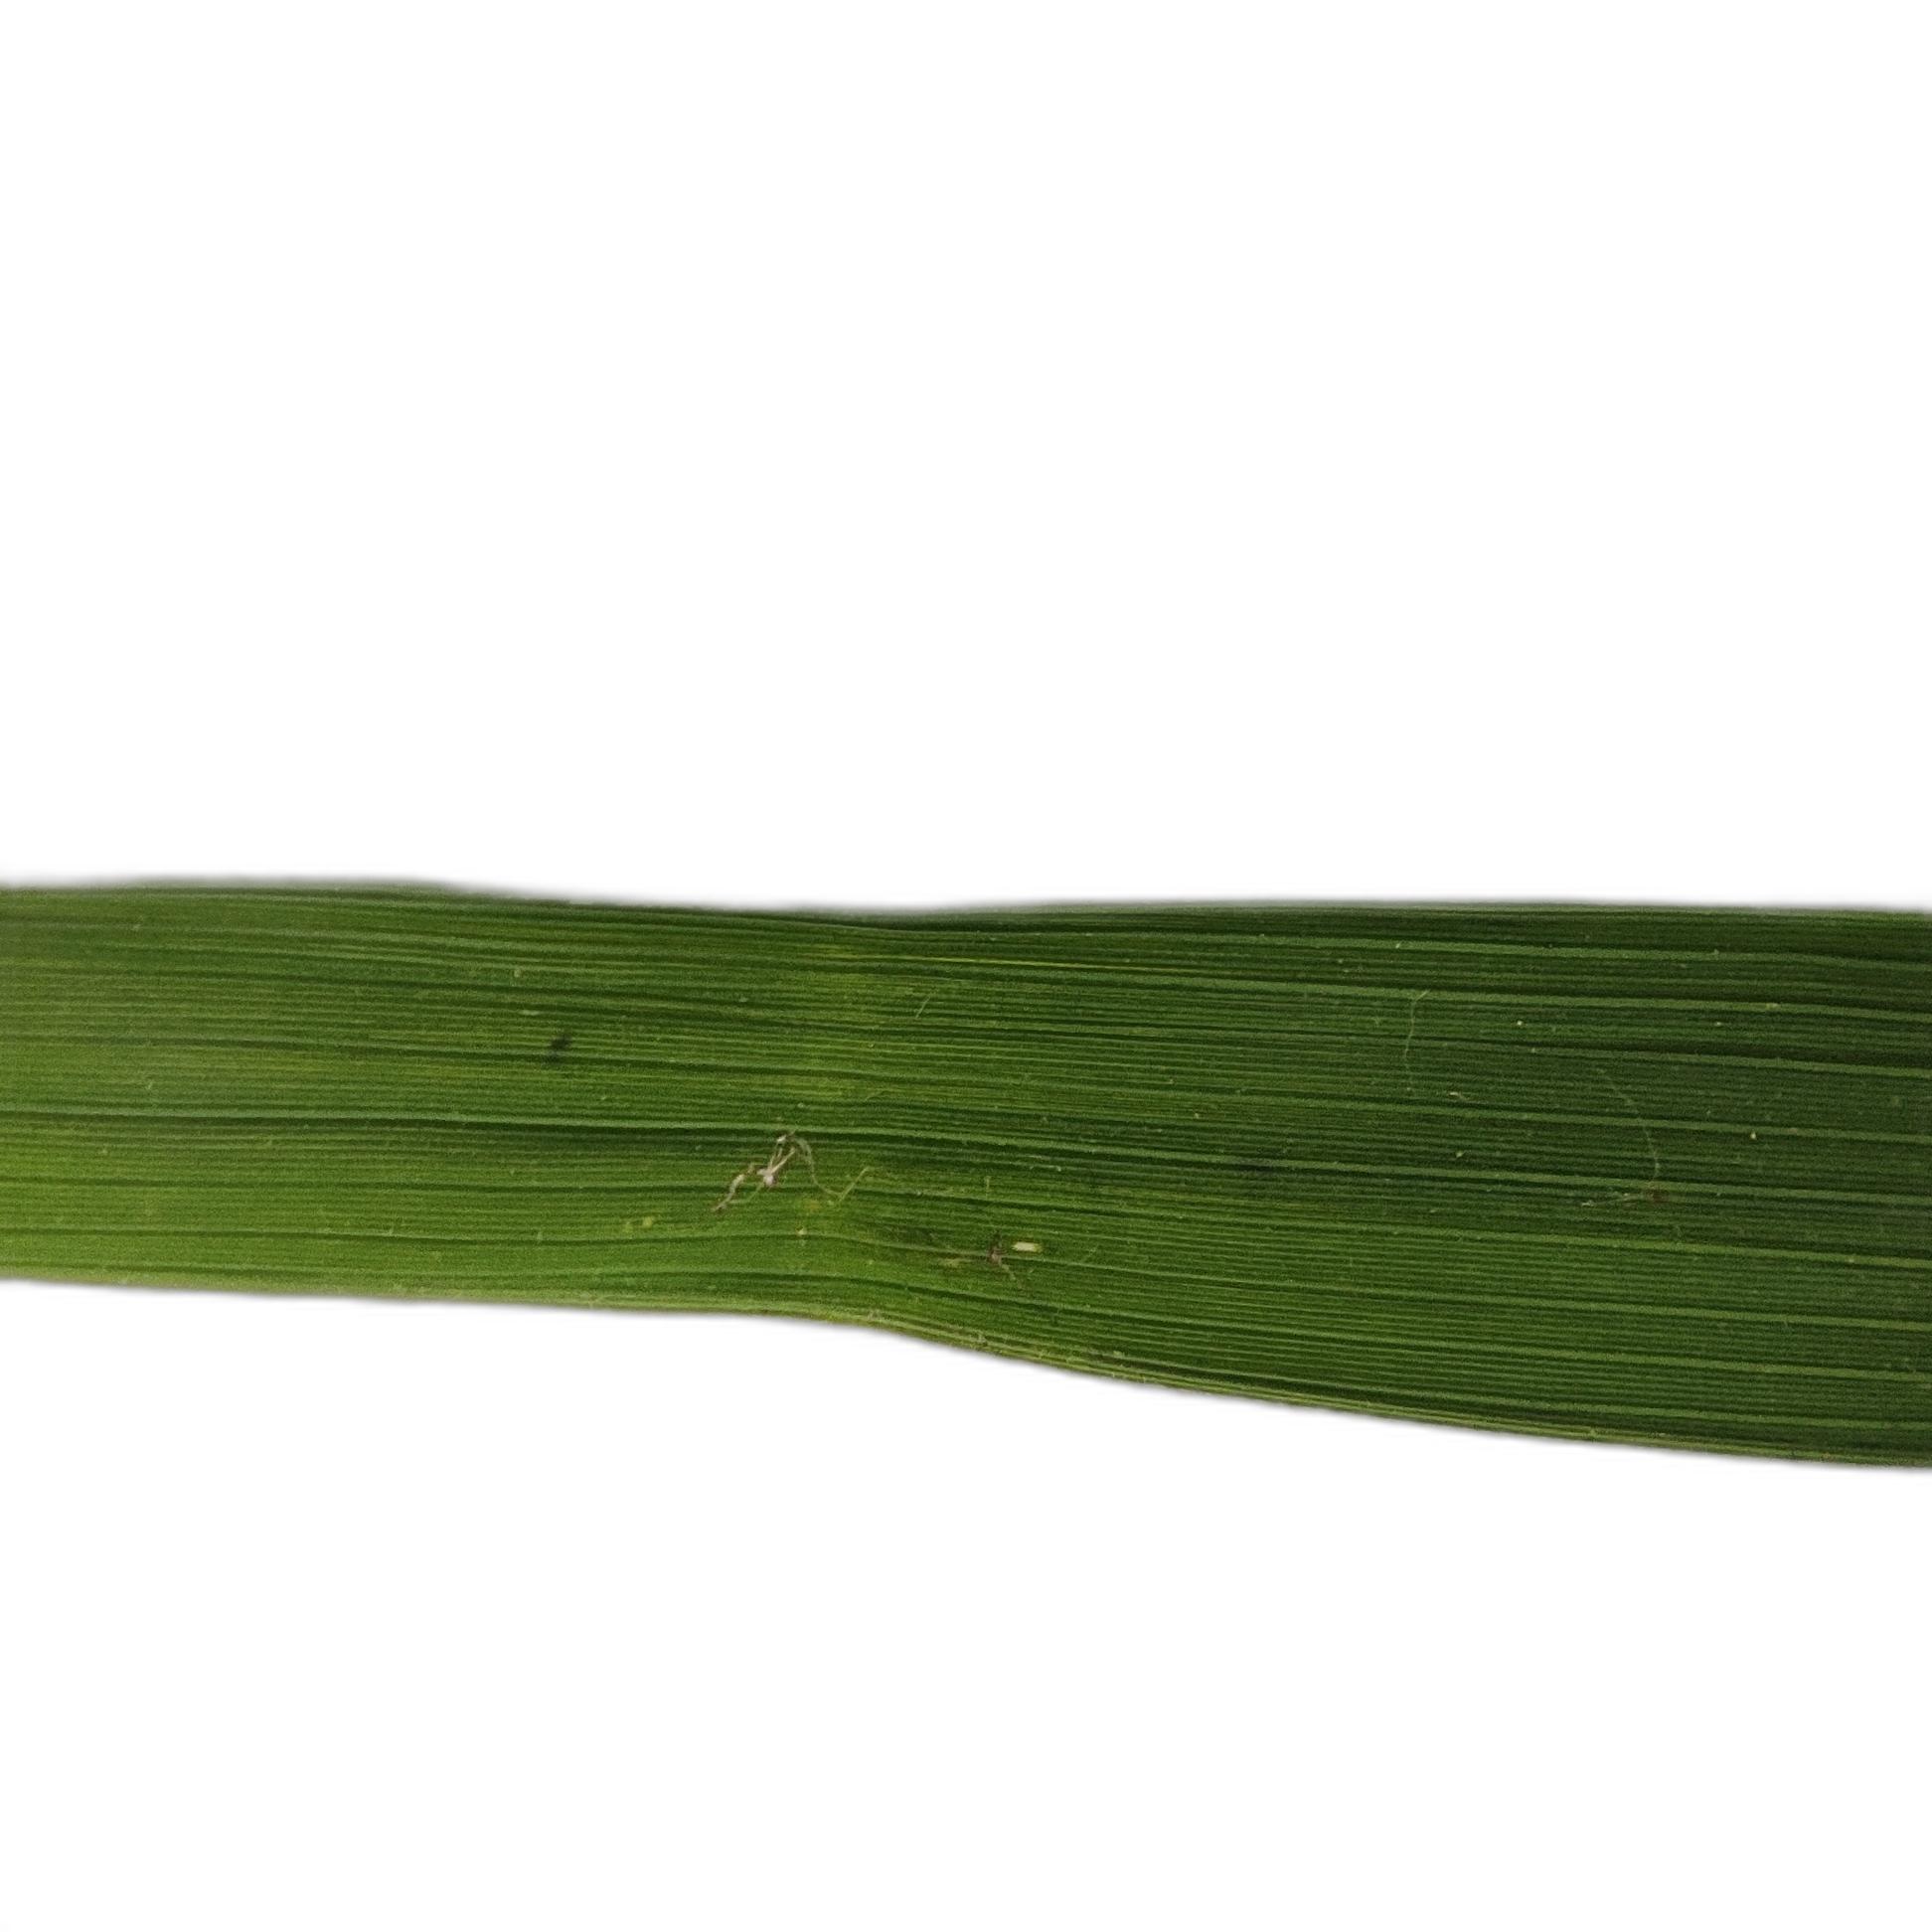
Label: Healthy